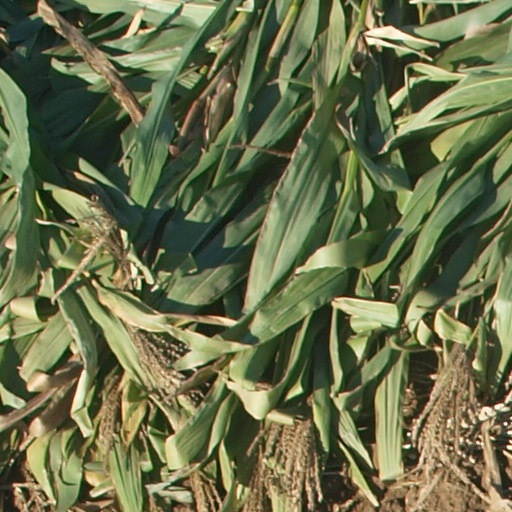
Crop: maize; corn